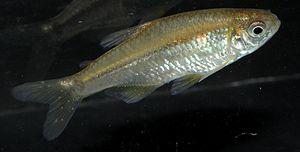
Cheirodon est un genre de poissons téléostéens de la famille des Characidae et de l'ordre des Characiformes.